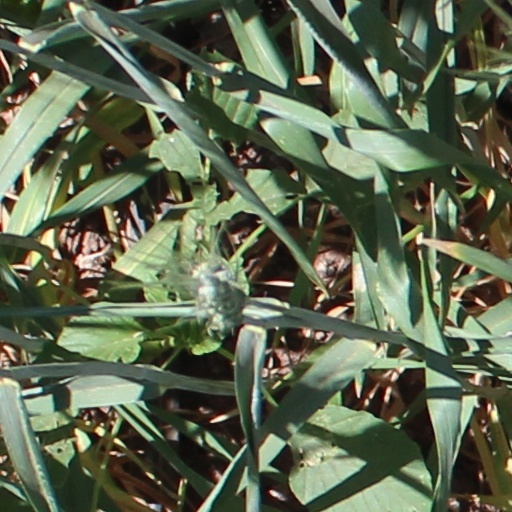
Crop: wheat